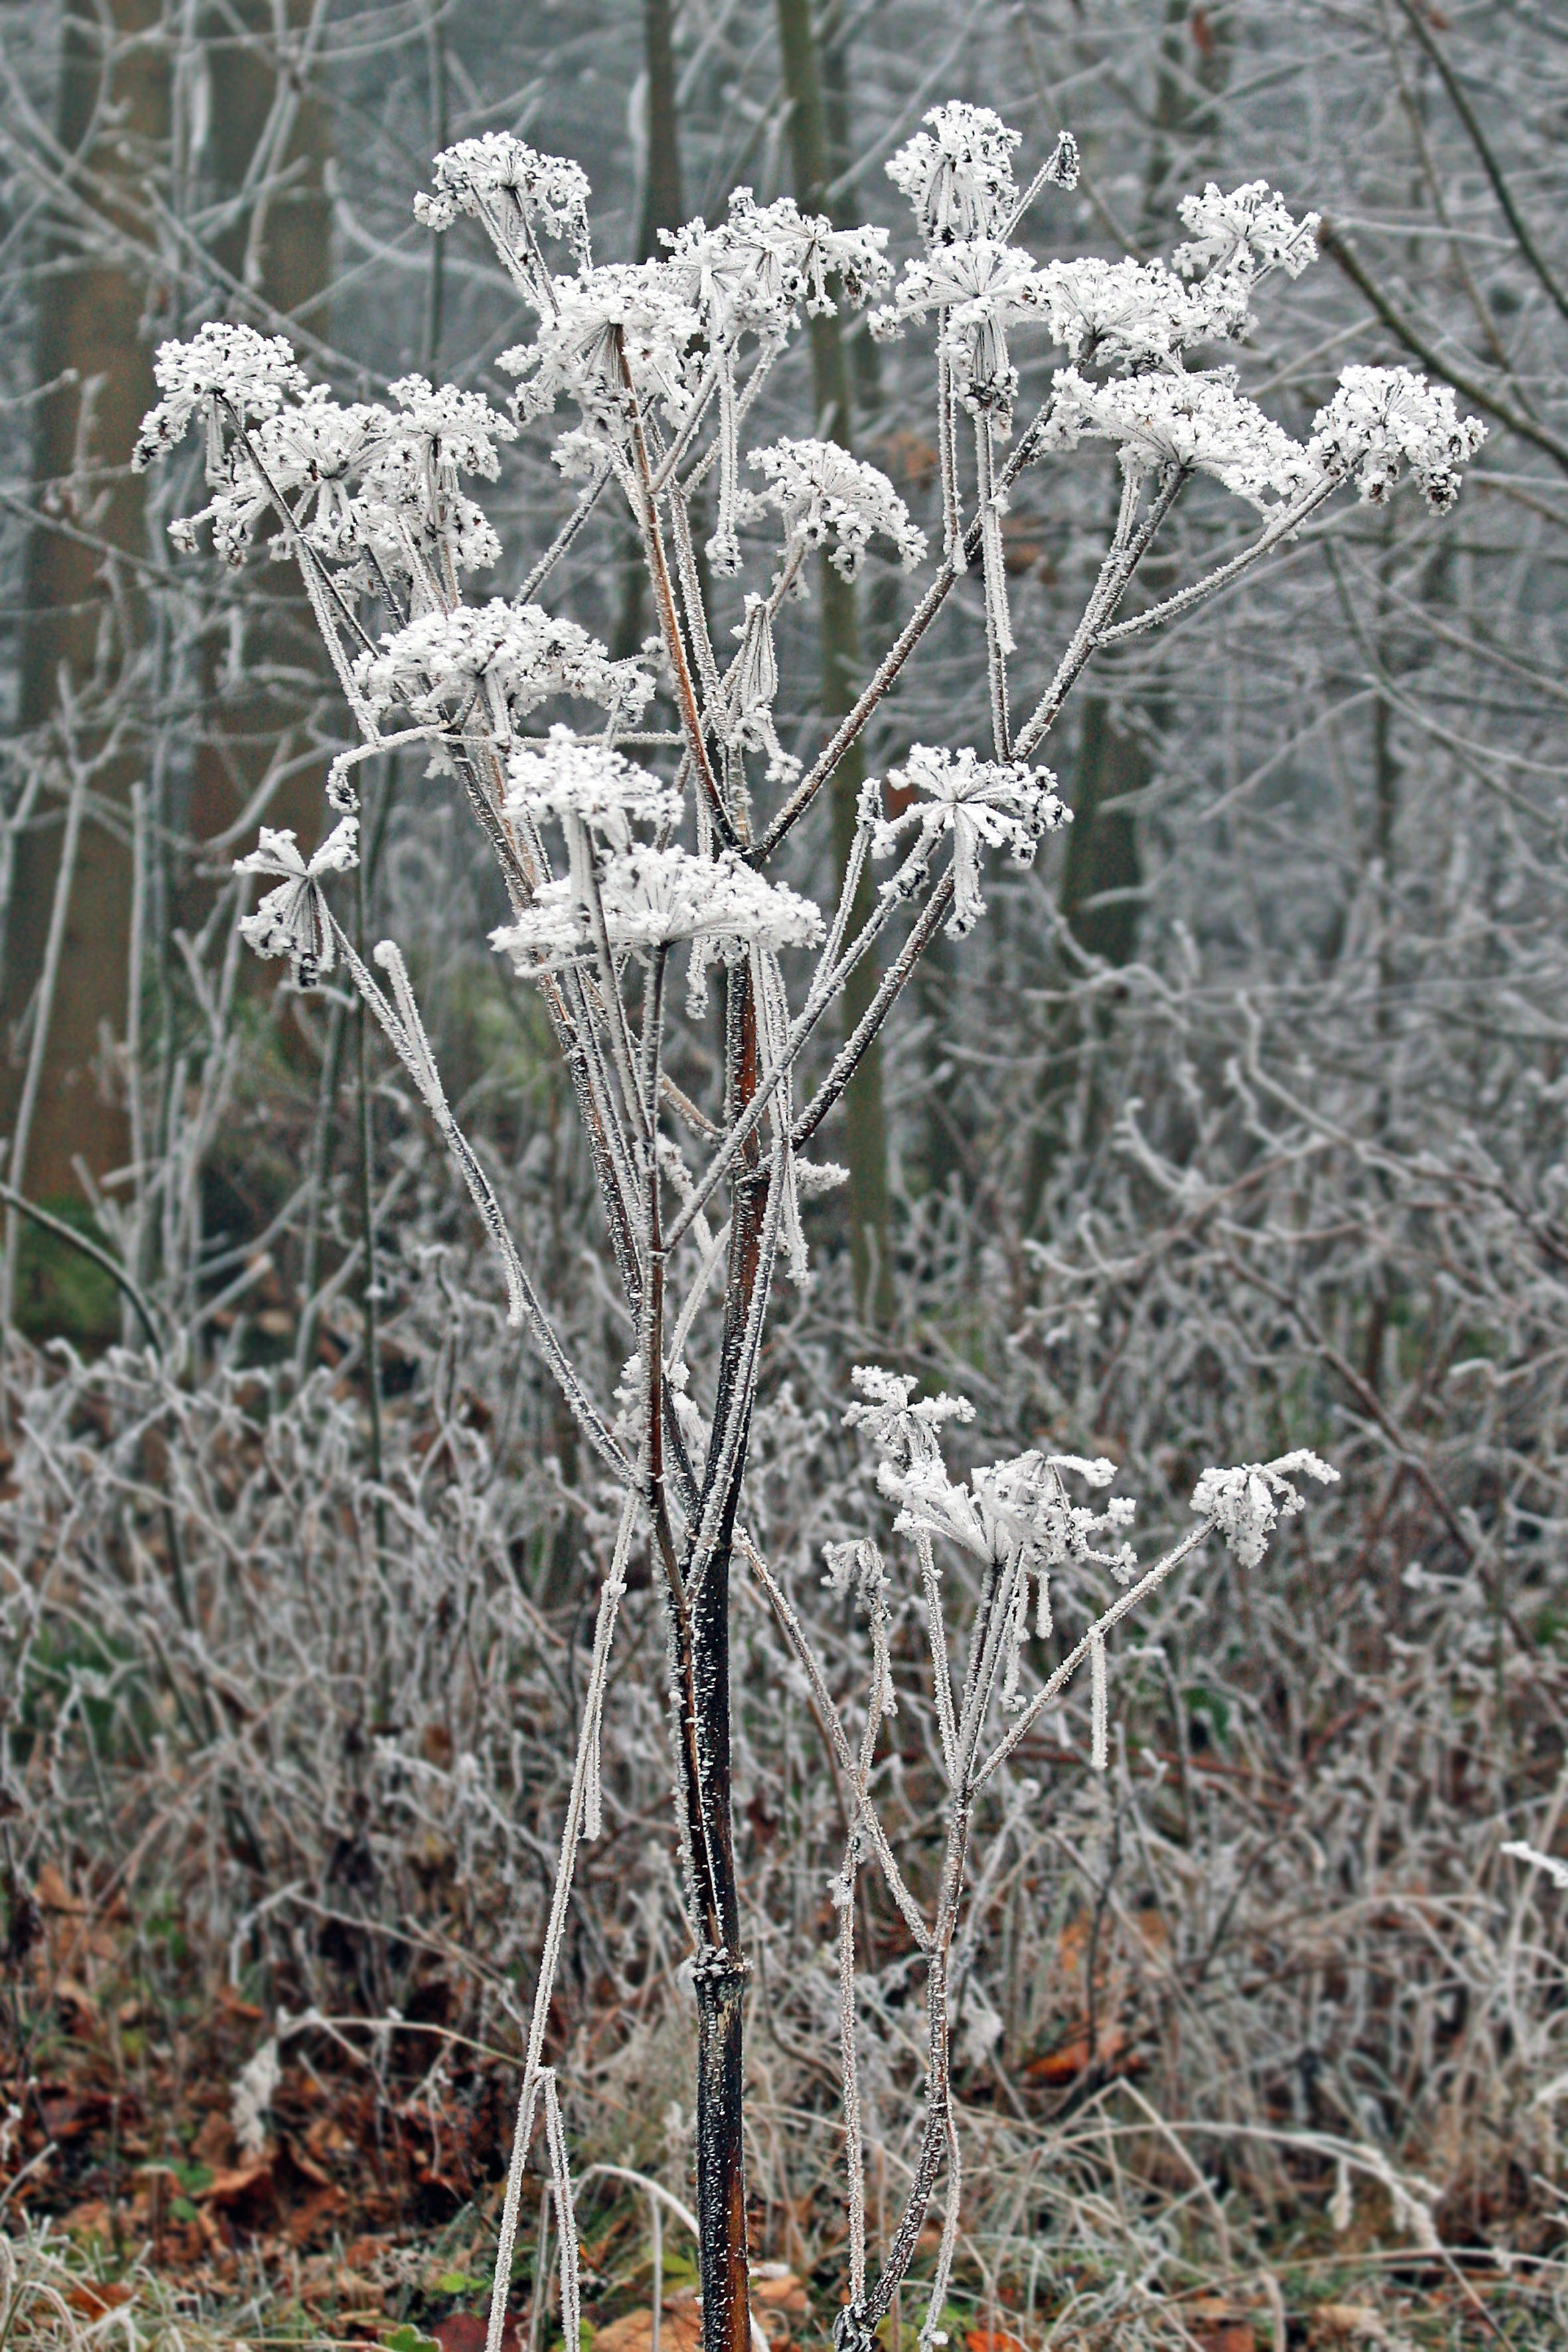
tree, branch, blossom, cold, winter, plant, leaf, flower, frost, produce, botany, frozen, flora, twig, wildflower, trees, icing, shrub, whites, flowering plant, woody plant, land plant